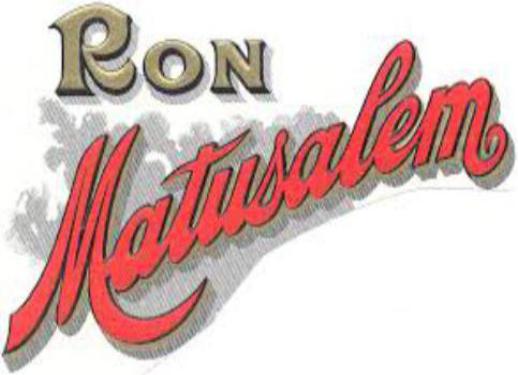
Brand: matusalem
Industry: Food